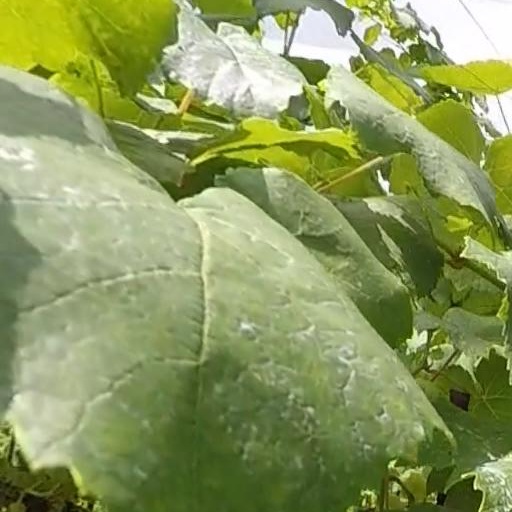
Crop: grape